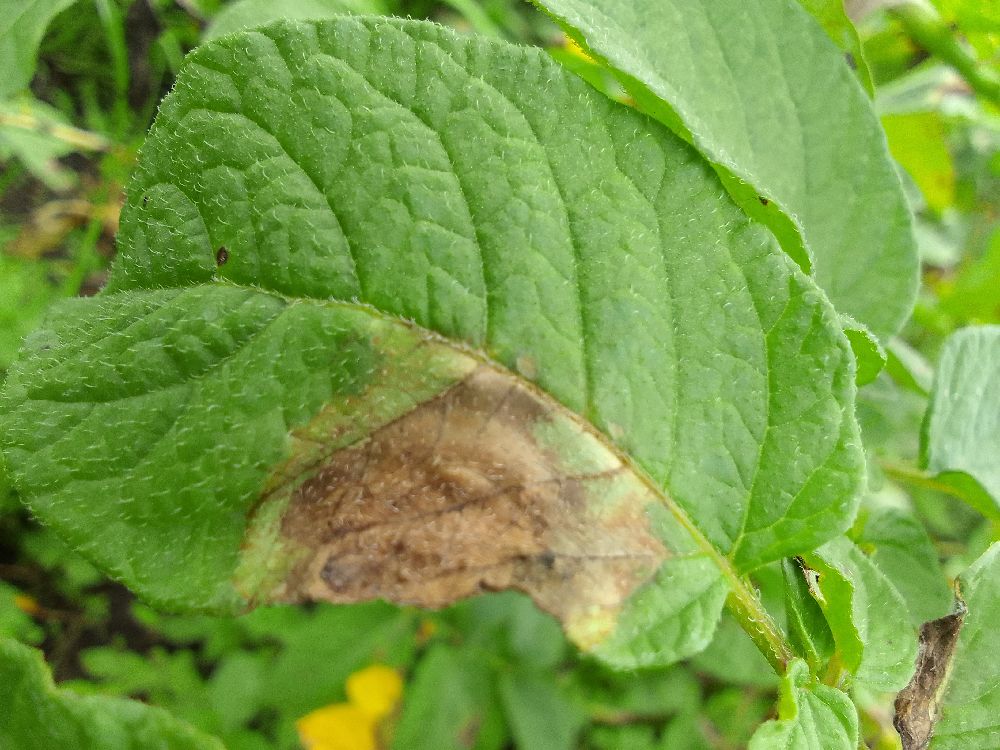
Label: Late blight